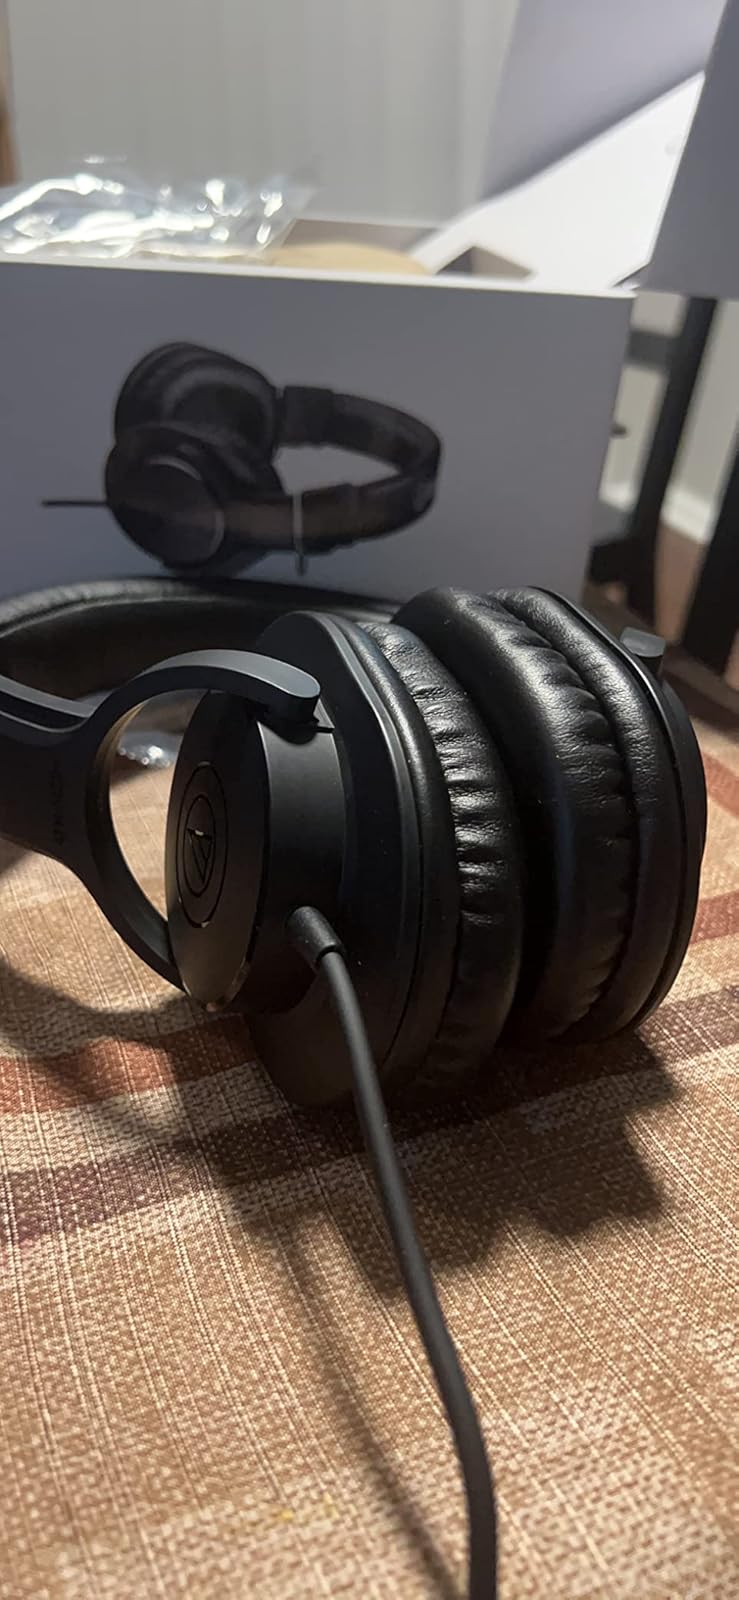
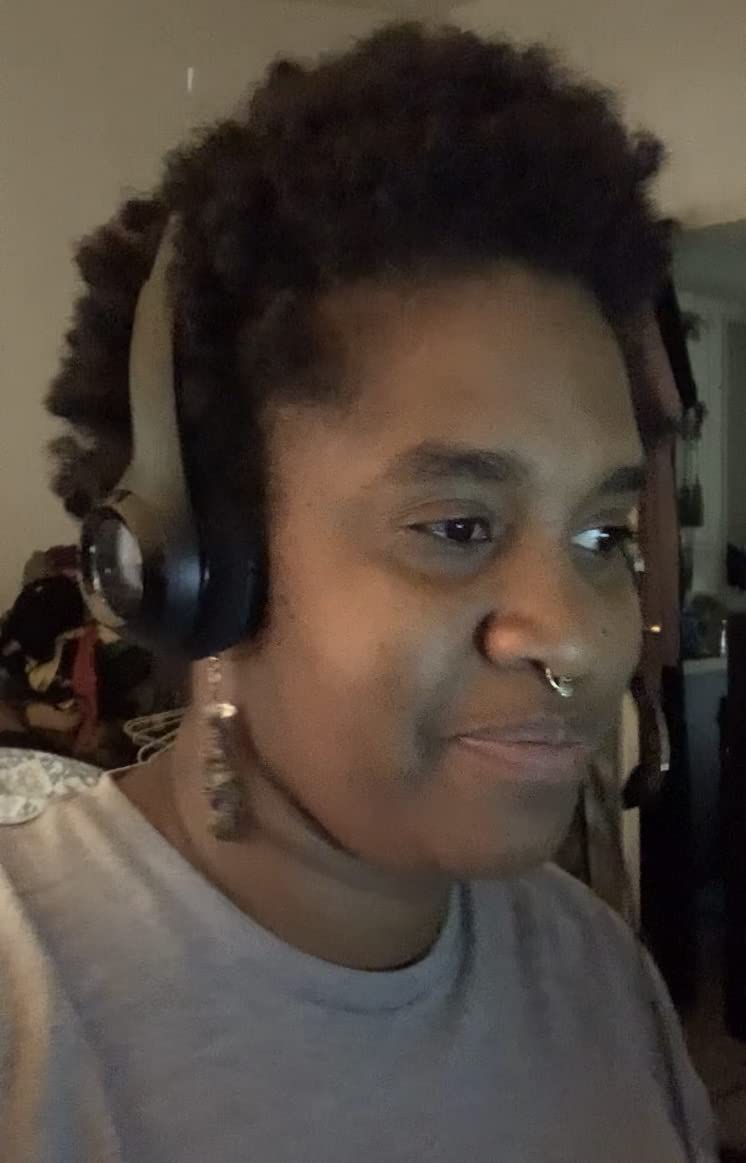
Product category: headphones
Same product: no